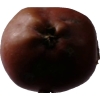
Label: Apple 18